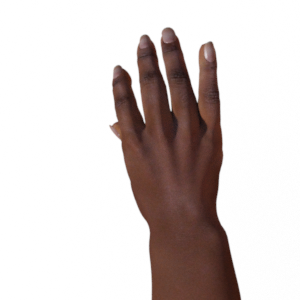
Label: paper